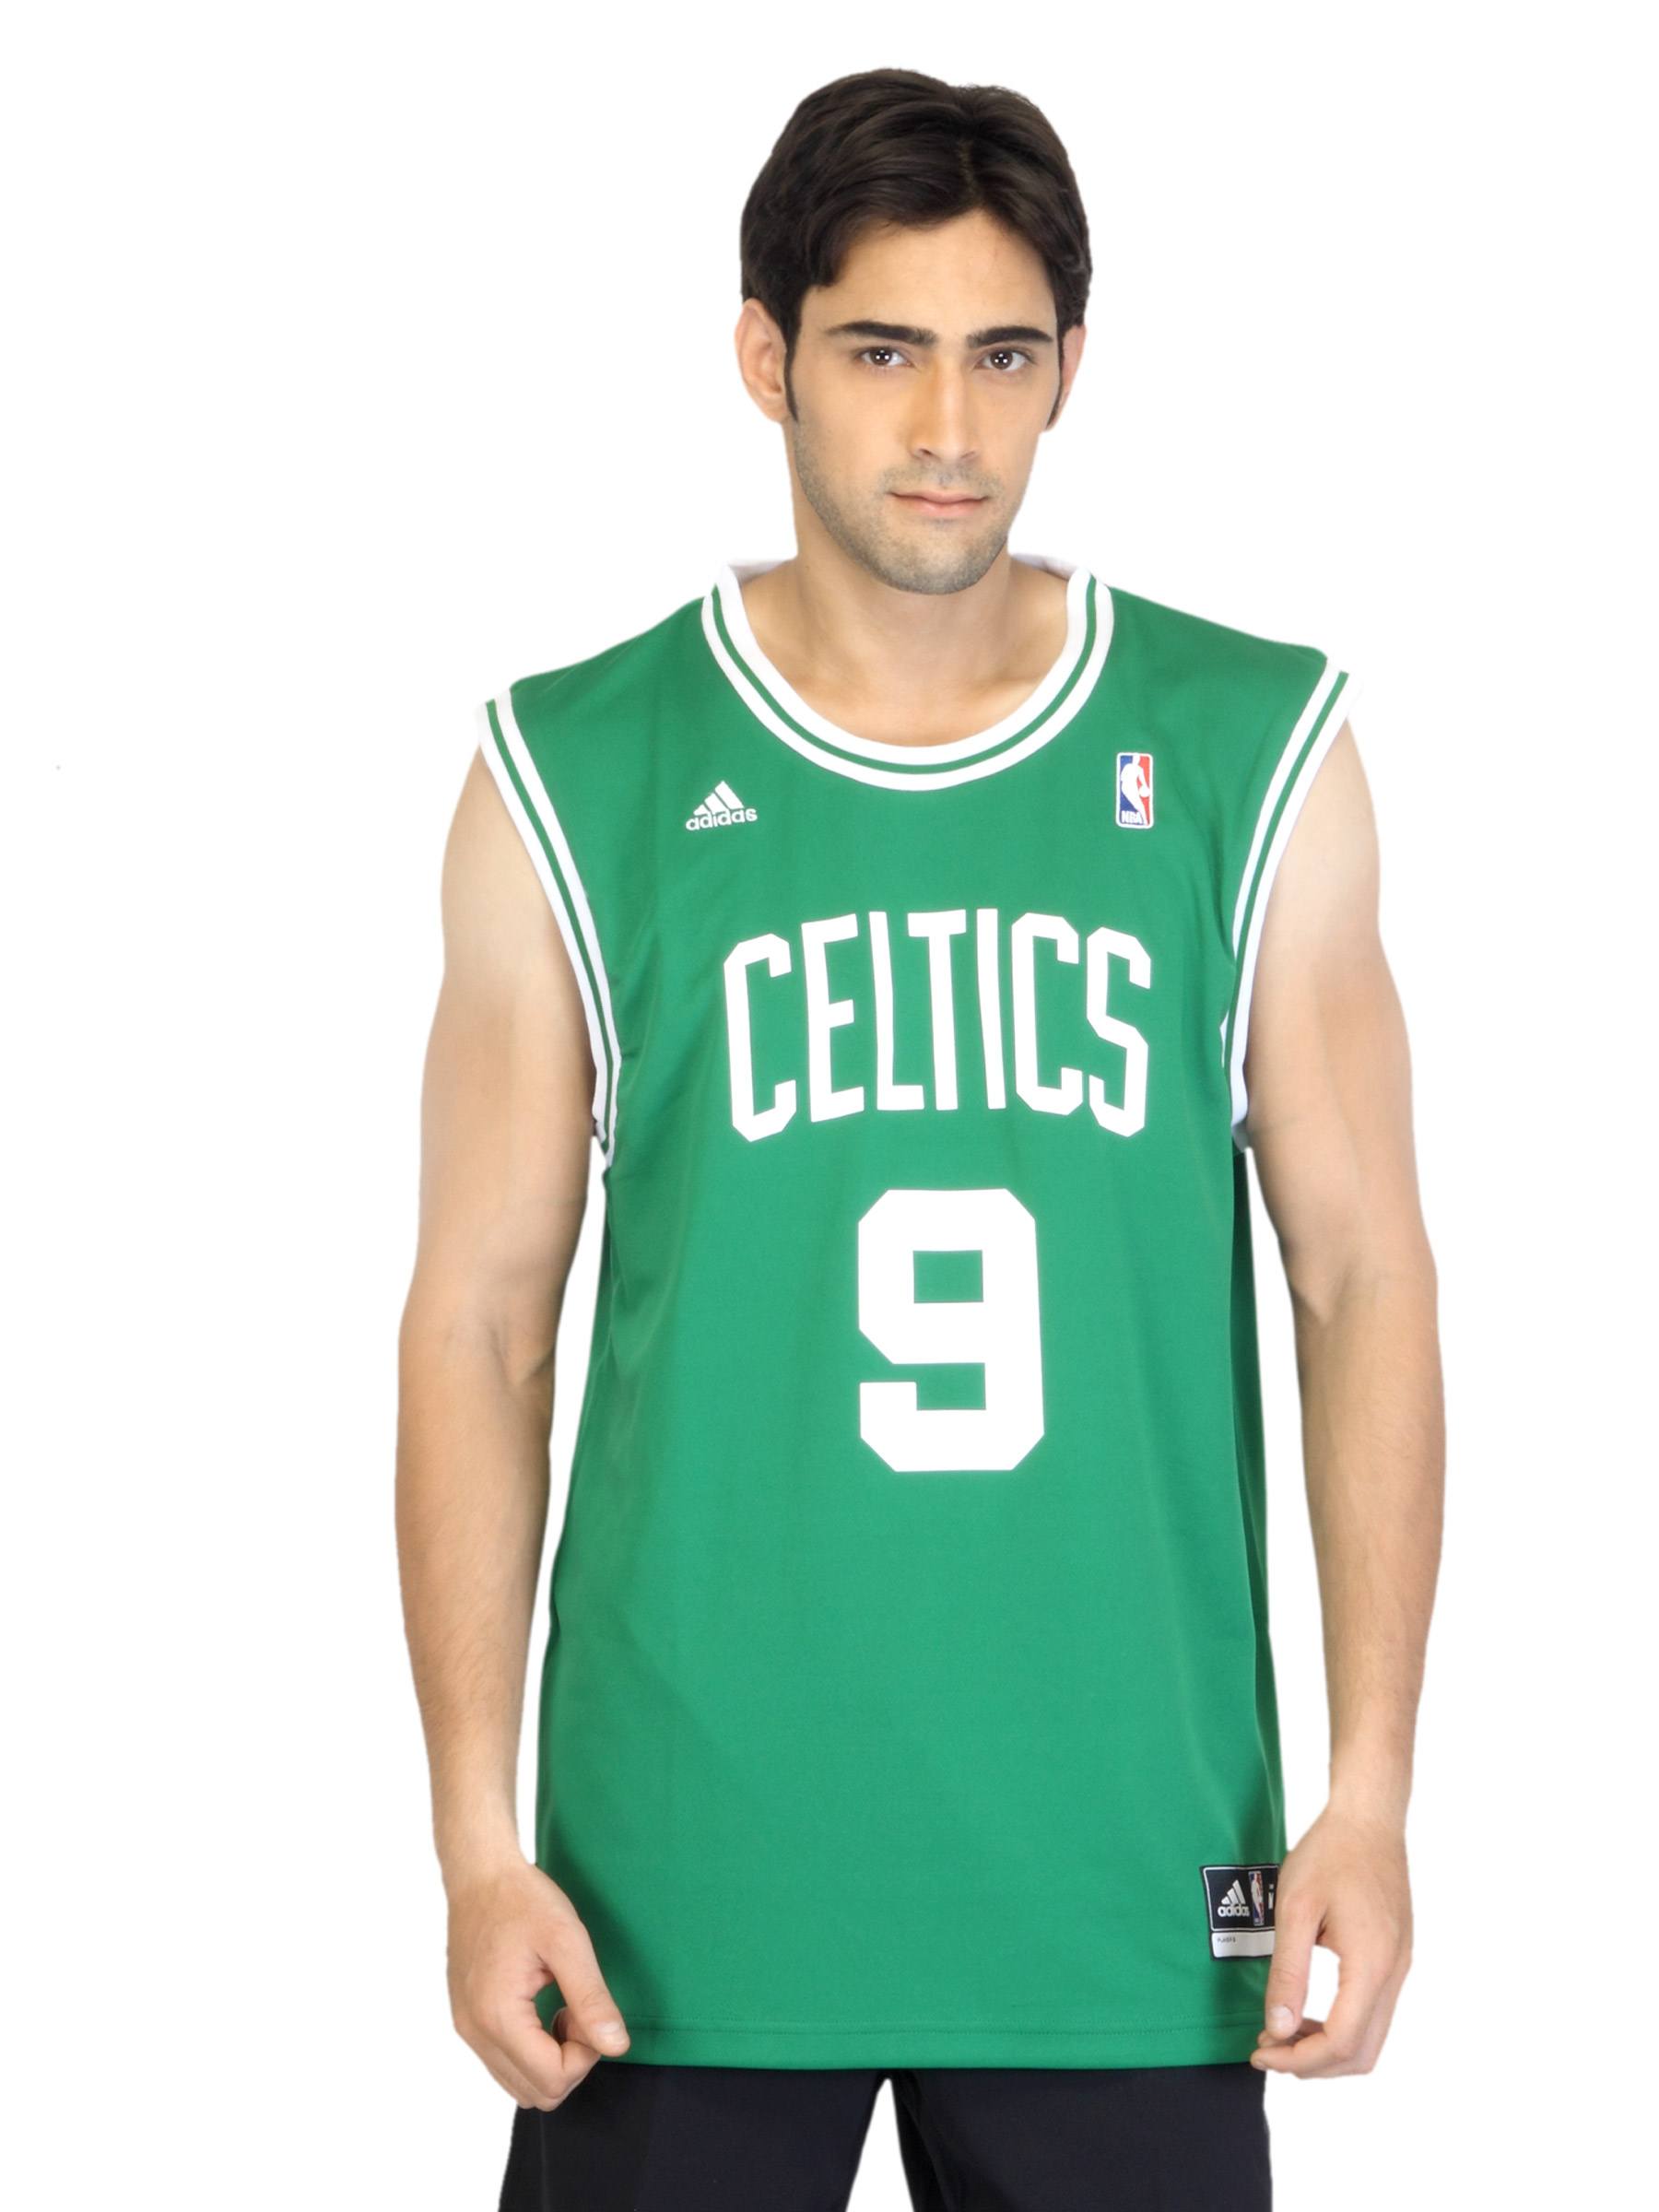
ADIDAS Men Green Jersey
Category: Apparel / Topwear / Tshirts
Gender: Men
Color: Green
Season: Summer 2012
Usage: Sports